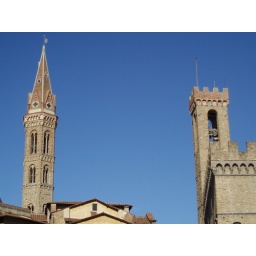
OMG, look at that blue sky in February!